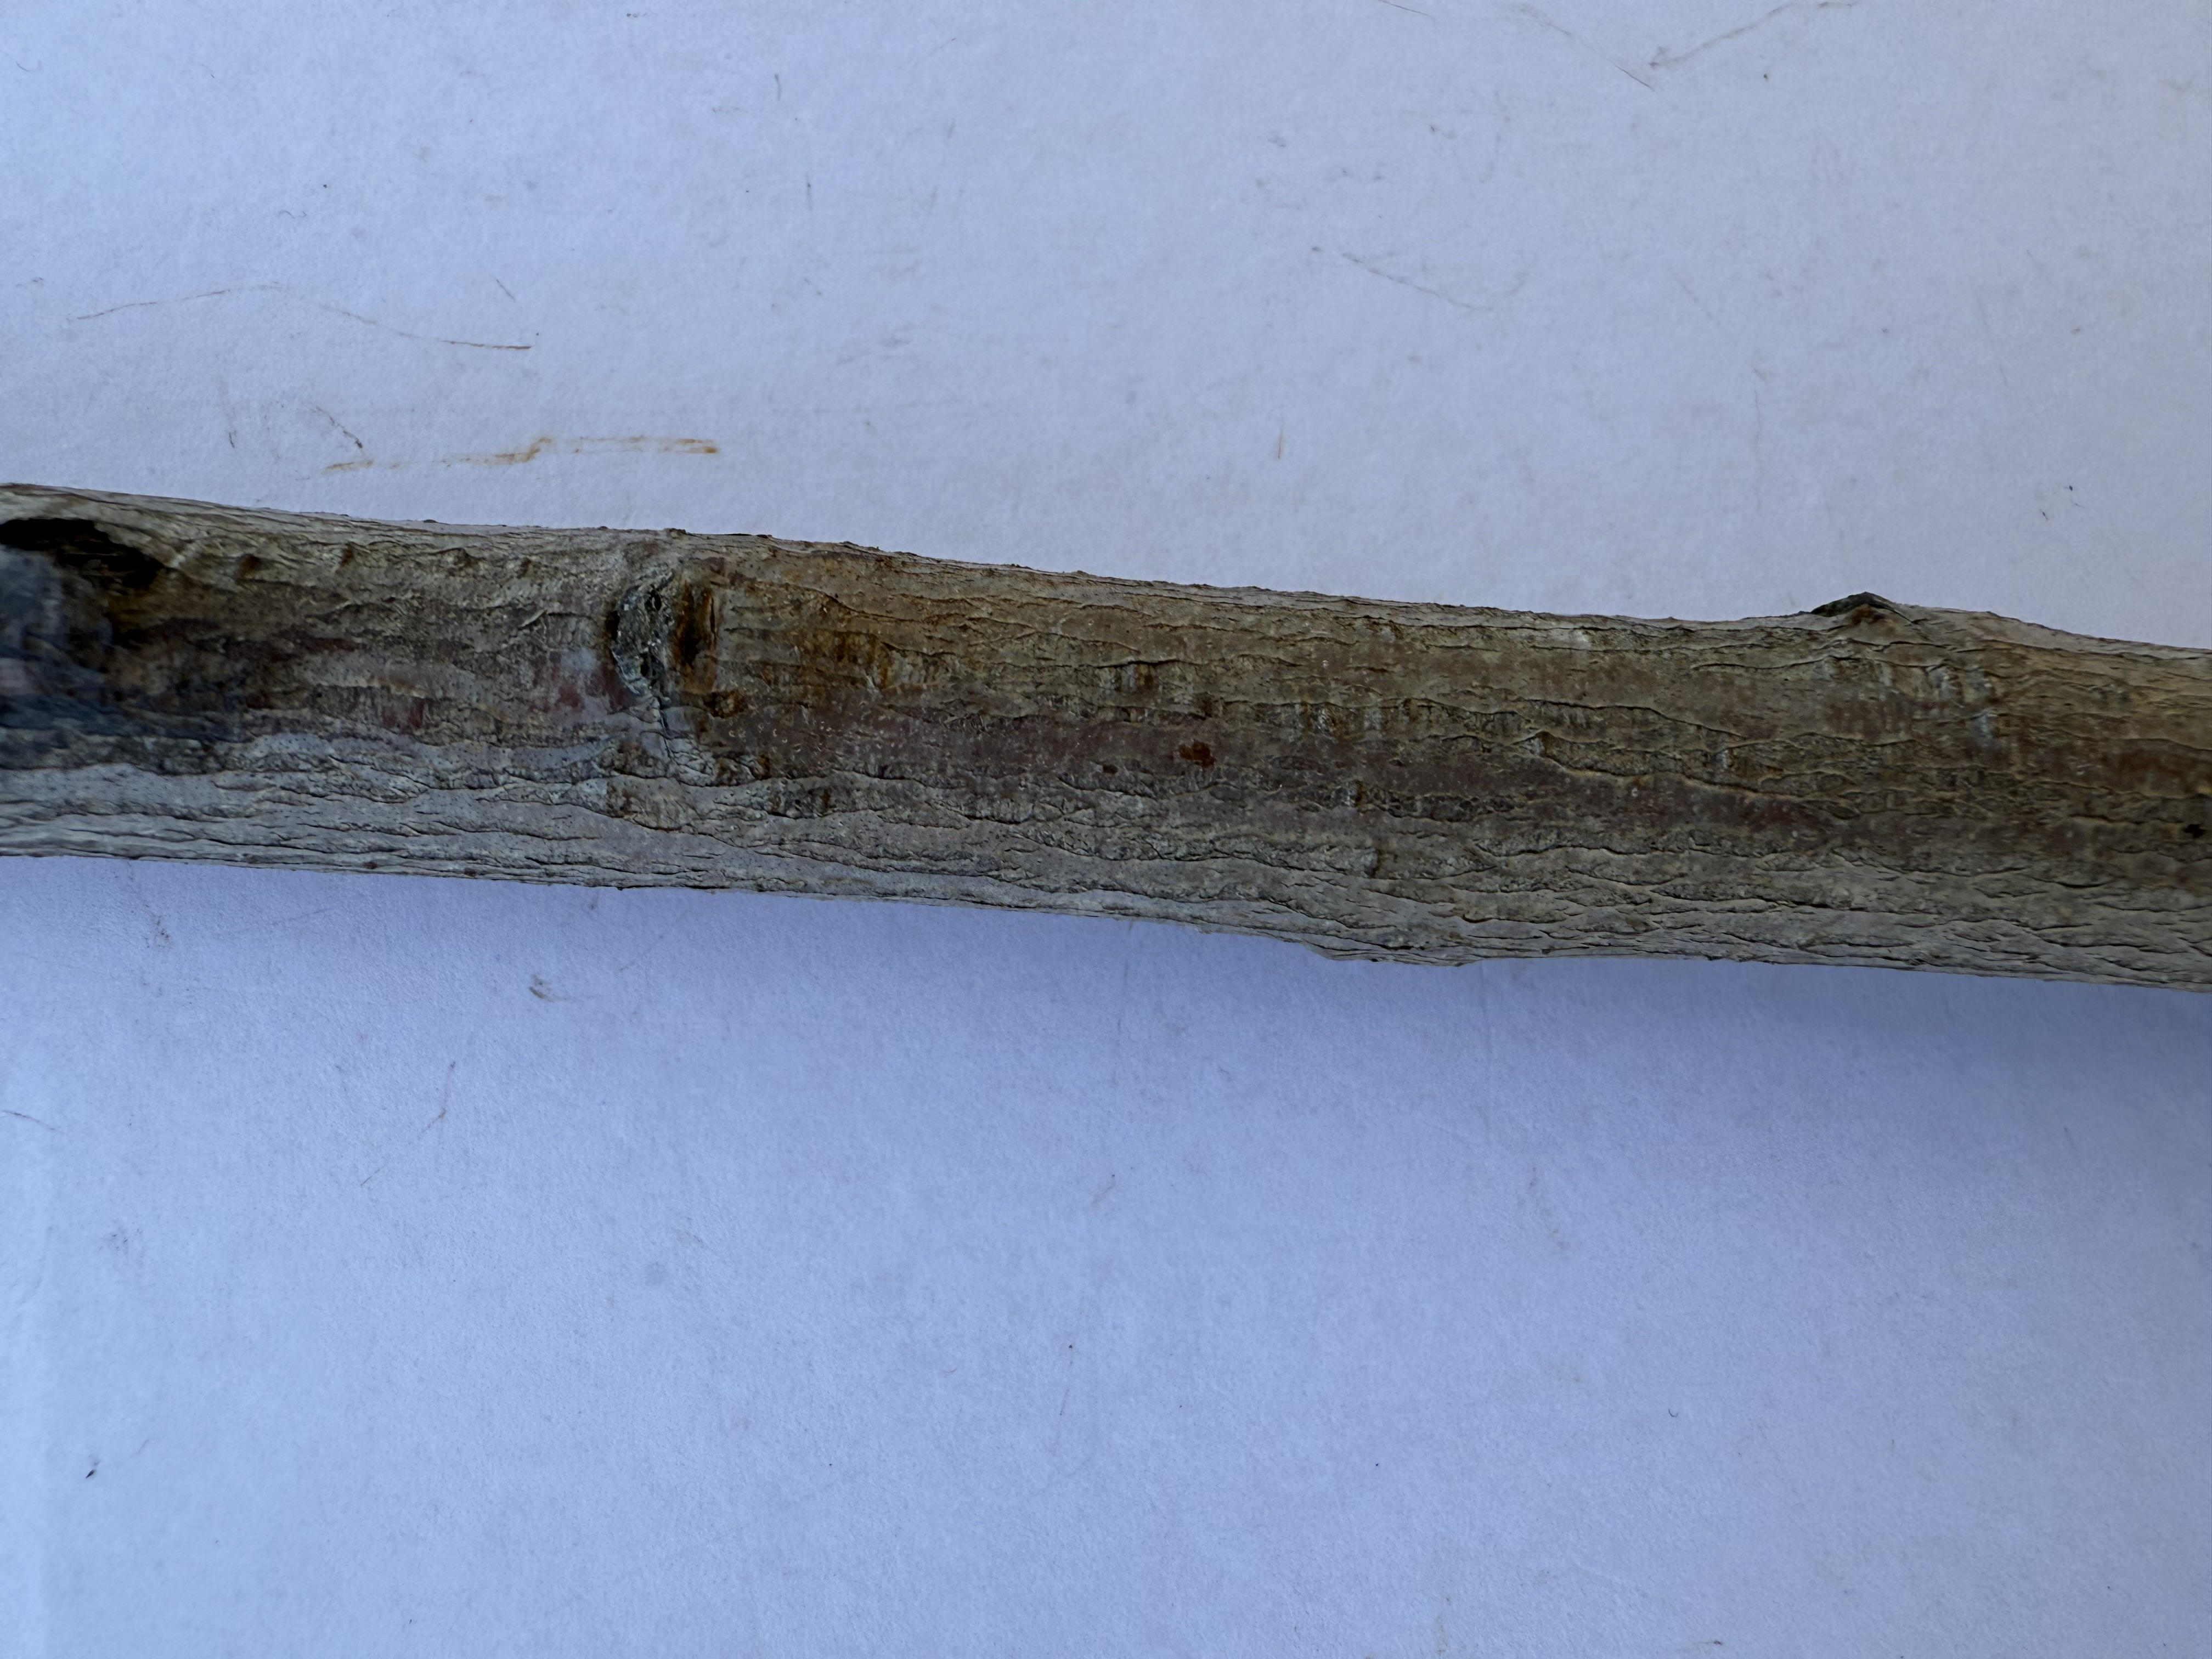
Variety: Hale Peach